Brian Rose (boxer)

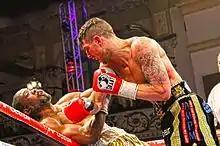
Brian Rose beating Joachim Alcine for the WBO Intercontinental title.

Rose defeated Alexey Ribchev by unanimous decision at Bolton Arena Bolton on 29 June 2013.